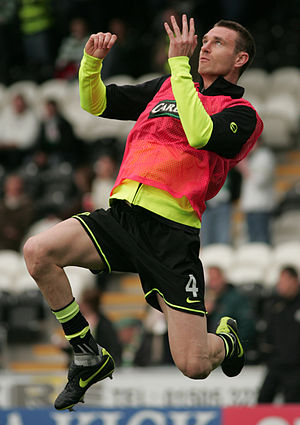
Stephen McManus
Stephen McManus er en skotsk tidligere fodboldspiller, der spillede som forsvarsspiller, primært hos den skotske ligaklub Celtic F.C., hvor han også i mange år var anfører. Han vandt med klubben tre skotske mesterskaber og to pokaltitler.